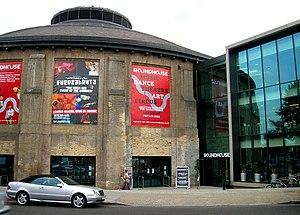
La Roundhouse est une salle de concert et de spectacle située dans l'ancien dépôt de locomotives classé monument historique à Chalk Farm, à Londres, en Angleterre.